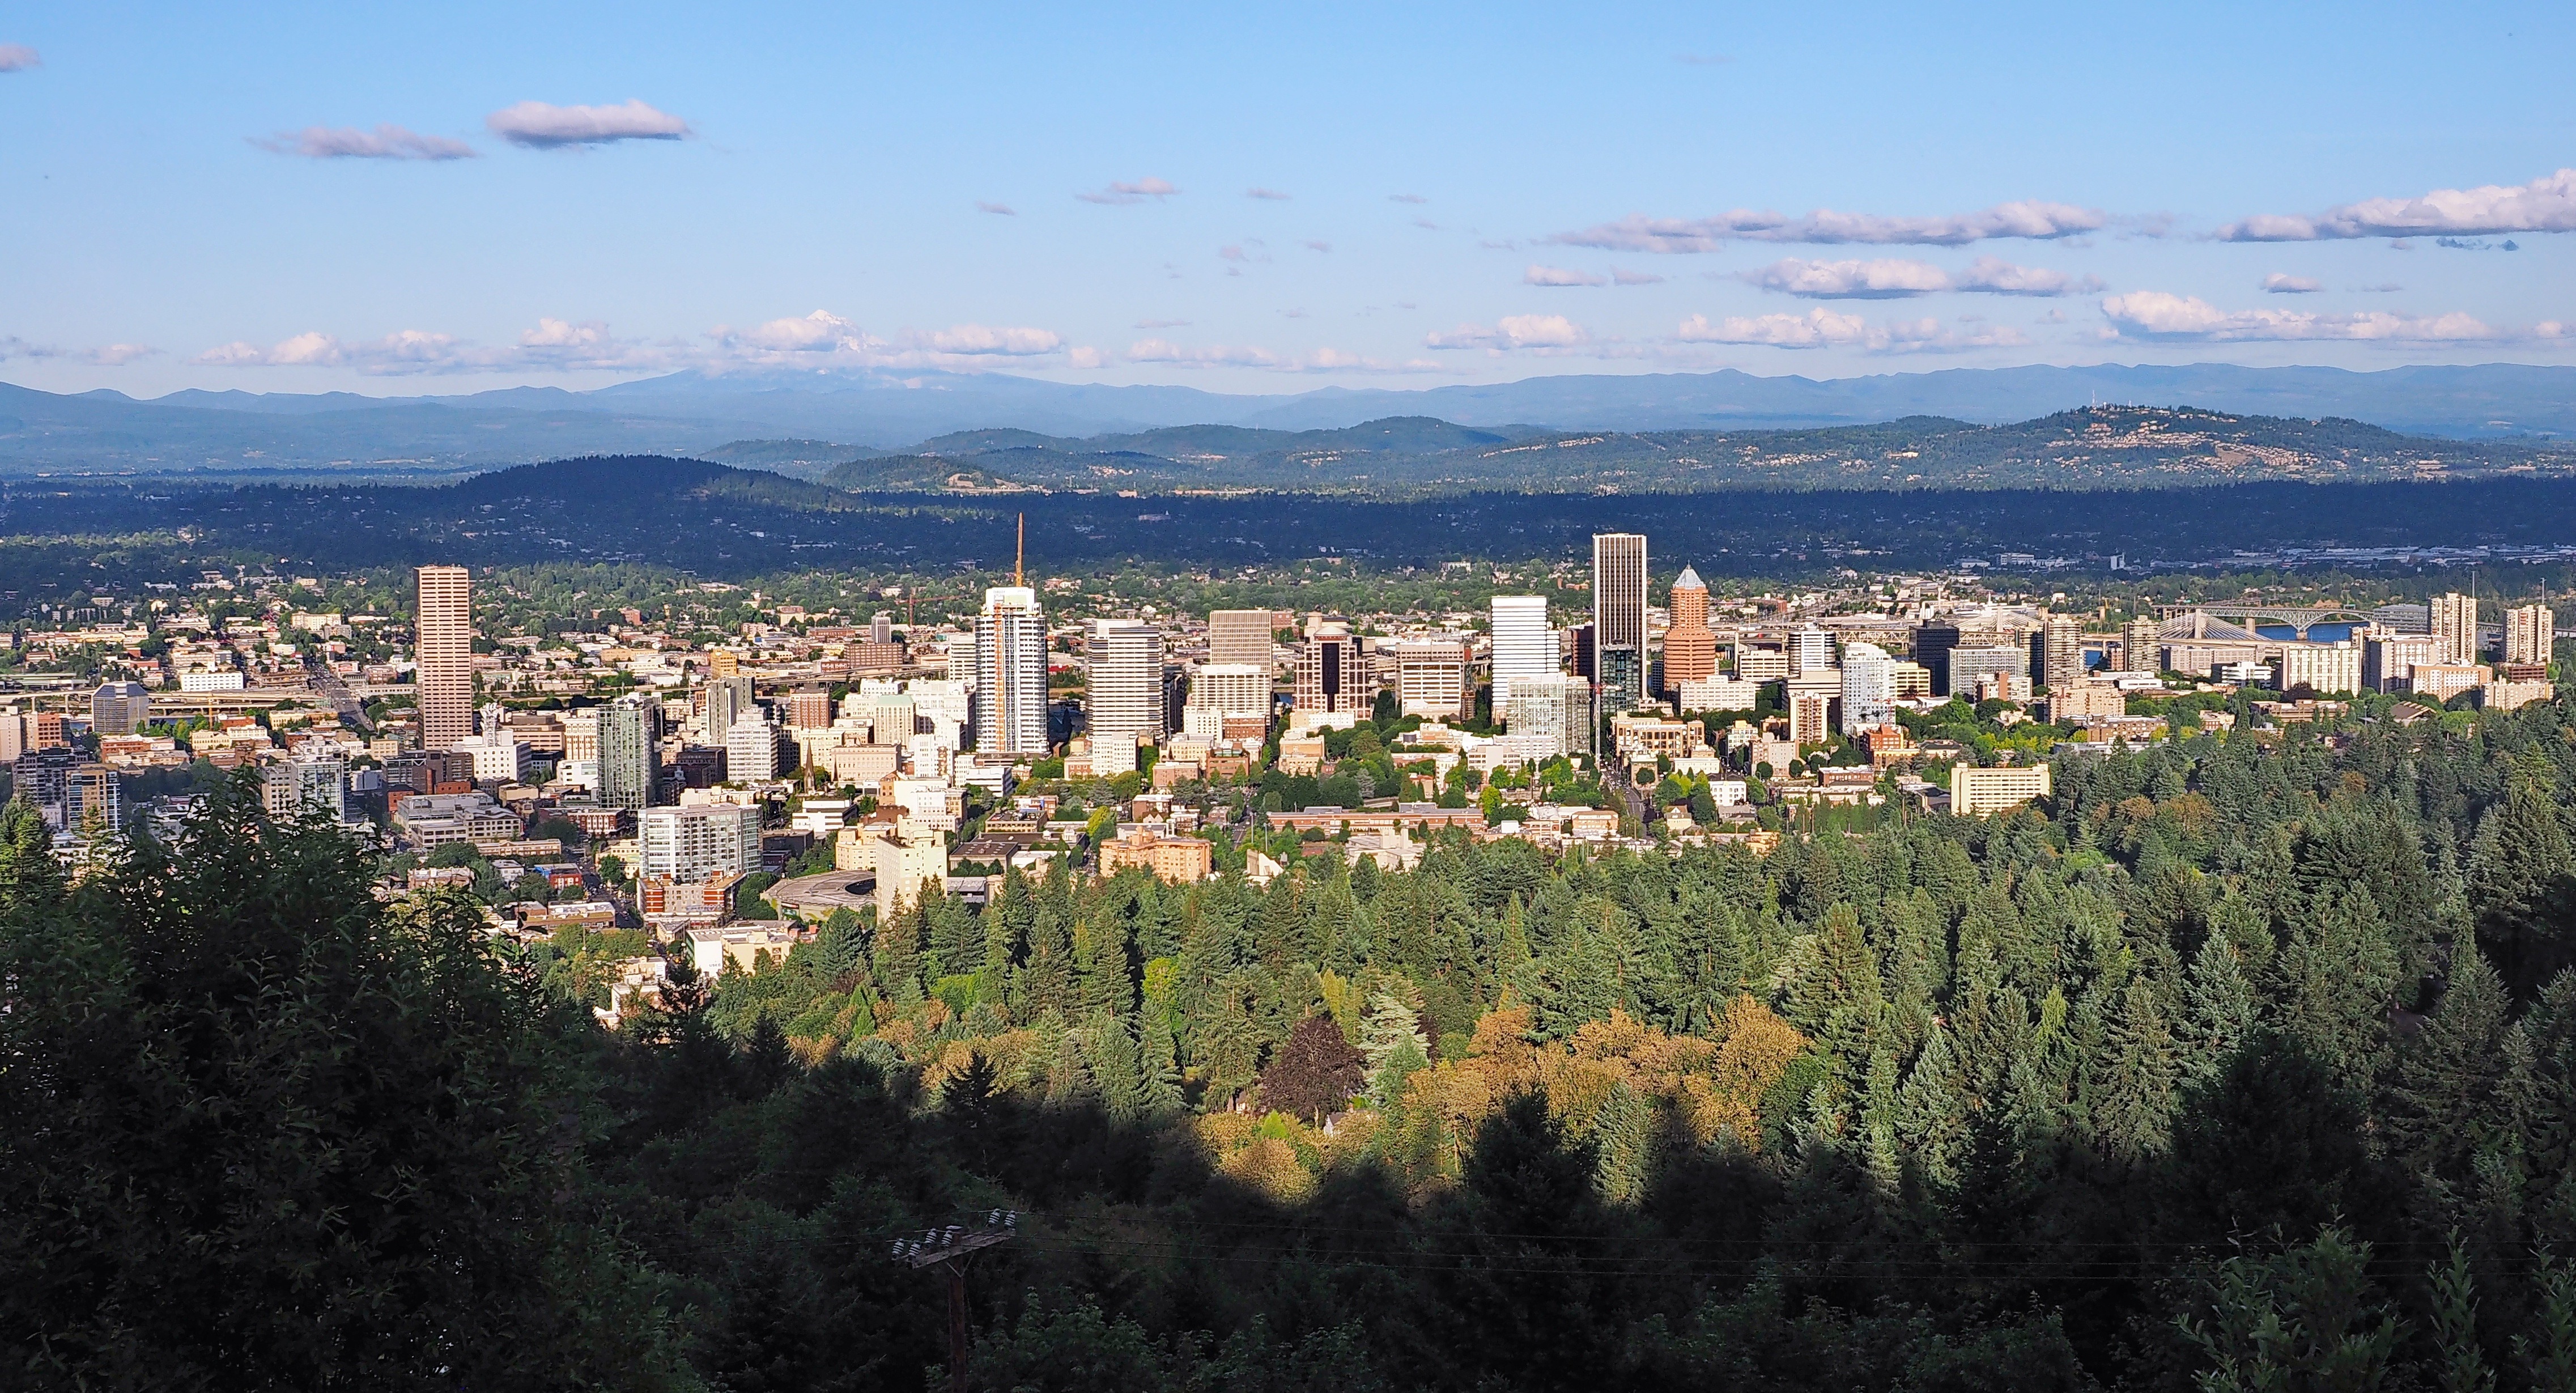
landscape, horizon, mountain, architecture, skyline, town, view, city, urban, cityscape, panorama, downtown, landmark, modern, skyscrapers, towers, center, aerial photography, geographical feature, human settlement